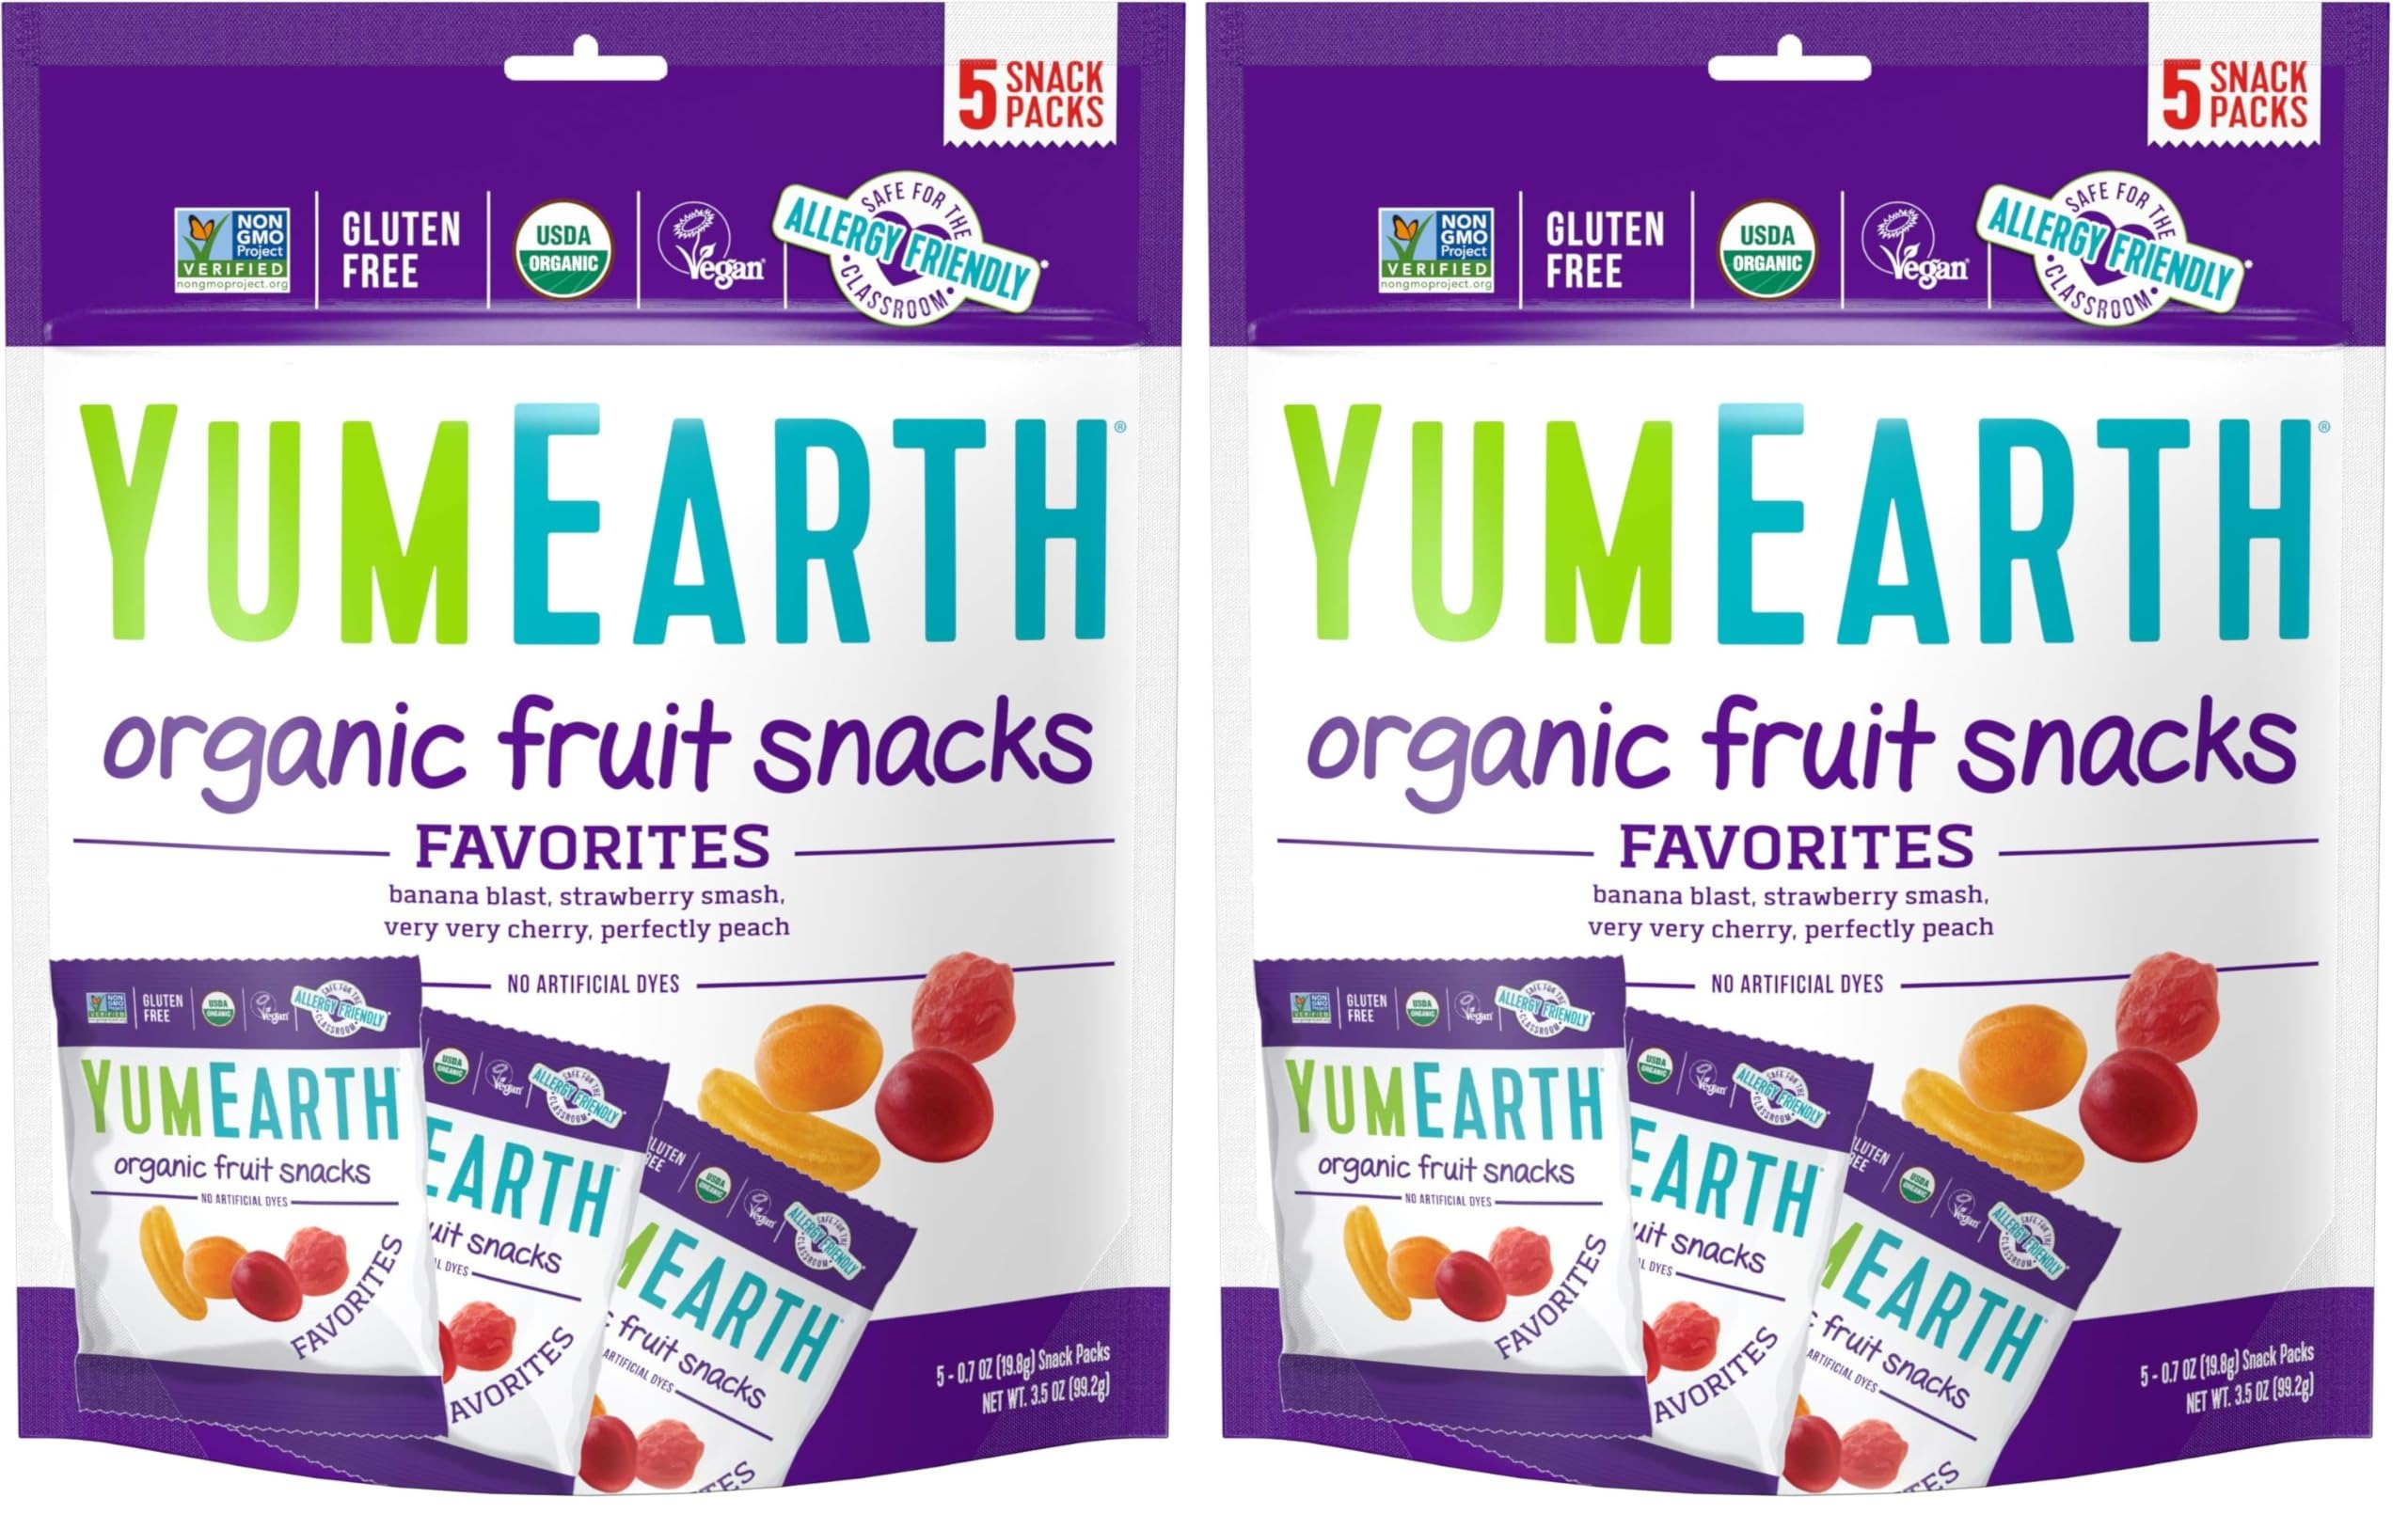
Item Name: YumEarth Organic Fruit Snacks, 5-0.7oz. Fruit Flavored Snack Packs, Allergy Friendly, Gluten Free, Non-GMO, Vegan, No Artificial Flavors or Dyes (Pack of 2)
Bullet Point 1: The below information is per pack only
Bullet Point 2: Contains 1 Bag of 5 -.7 Ounce Individual Single Snack Packs of YumEarth Organic Assorted Flavor Fruit Snacks
Bullet Point 3: Each allergy-friendly snack pack is a fun, flavorful mix of flavor: banana, strawberry, cherry and peach
Bullet Point 4: Our Fruit Snacks are colored with real fruit and vegetables juices, no high fructose corn syrup or artificial dyes here
Bullet Point 5: YumEarth's sweet treats are free from the top 8 common allergens and are USDA Organic Certified, Non-GMO Certified, gluten free and vegan
Bullet Point 6: At YumEarth, we make delicious, allergy-friendly treats that everyone can enjoy. Our yummy snacks are perfect for class parties, school snacks and lunch snacks
Value: 7.0
Unit: Ounce

Price: 6.22